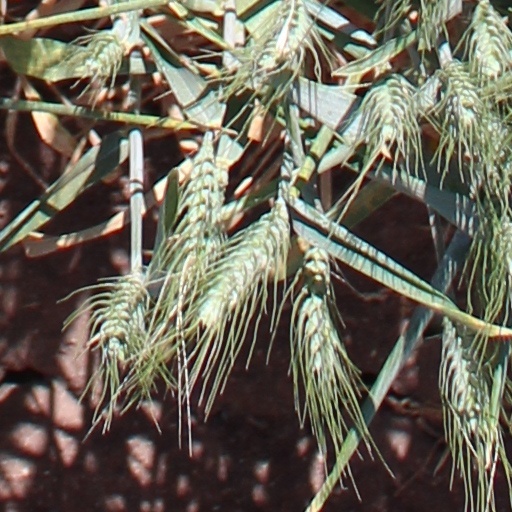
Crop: wheat